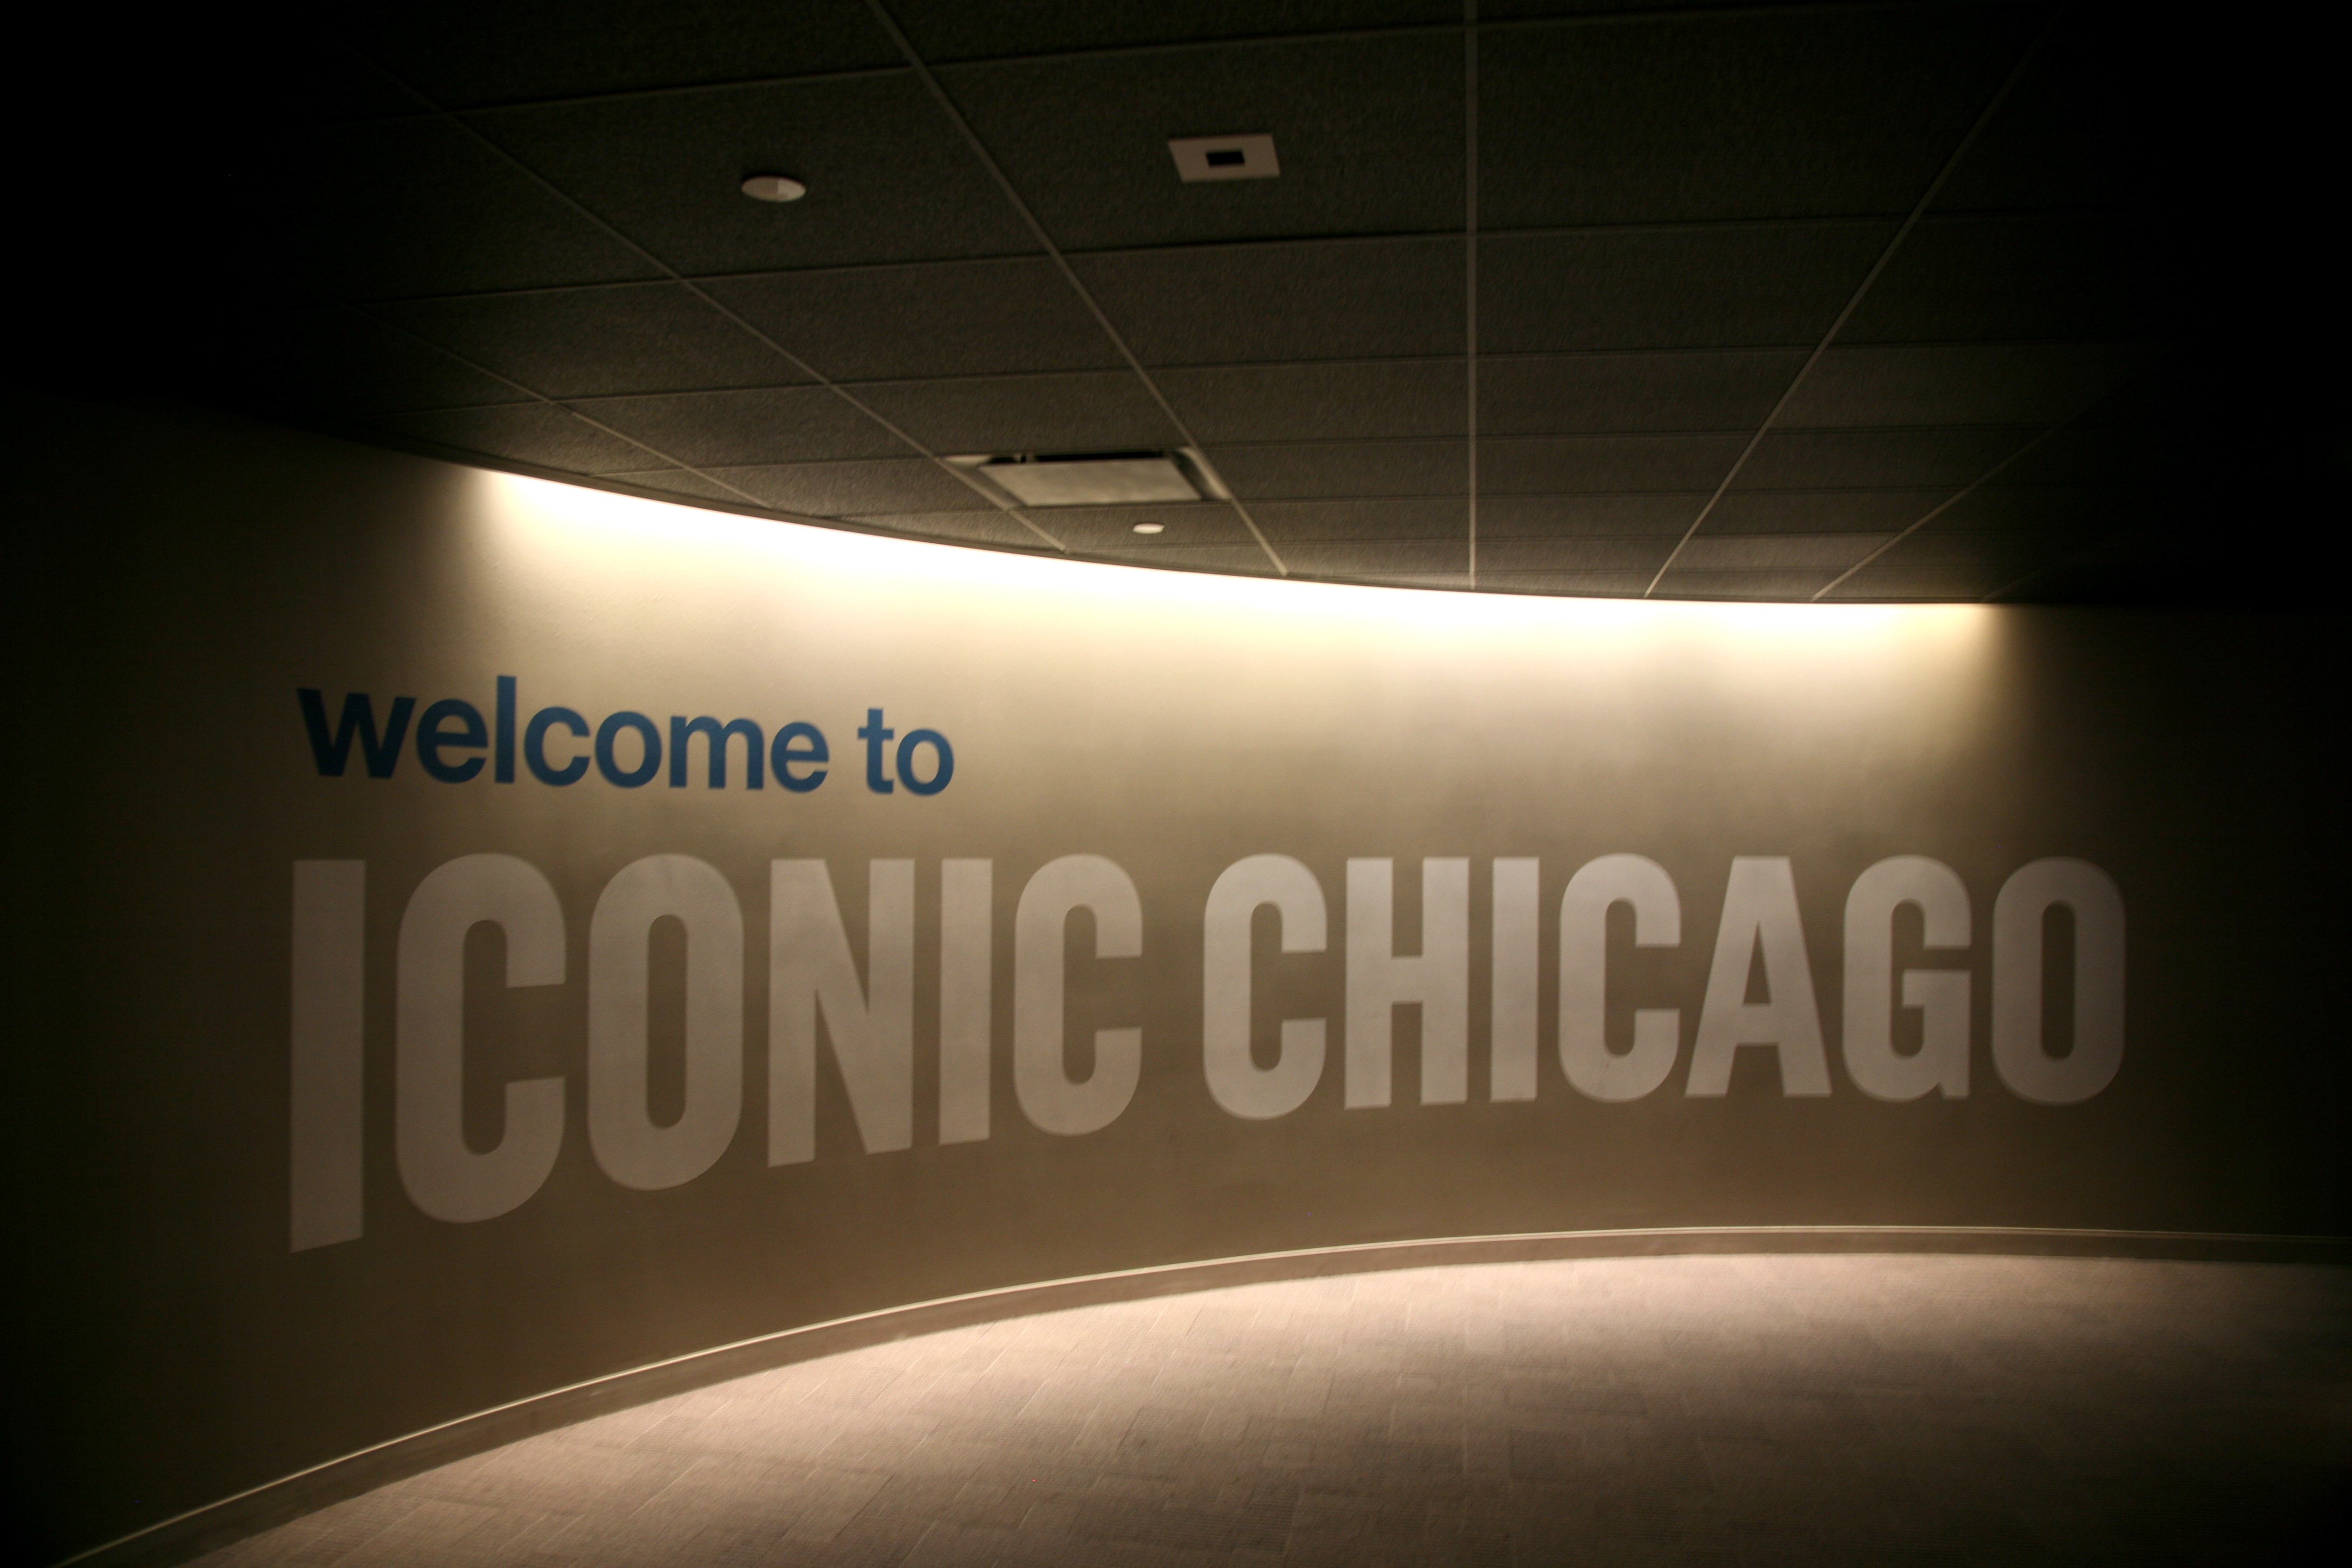
light, architecture, street, building, skyscraper, downtown, ceiling, tower, chicago, lighting, brand, buildings, overview, 5d, shape, loop, screenshot, willistower, theloop, searstower, iconicchicago, skydeck, willis, atmosphere of earth